ICON A5

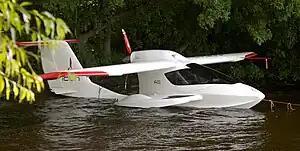
Prototype in water, 2010

In July 2012, the company applied for a Federal Aviation Administration (FAA) light-sport aircraft (LSA) rule exemption to raise the weight of the A5 above the maximum weight for amphibian LSAs, arguing that the required structure to make the aircraft spin resistant necessitated a gross weight of . In May 2013 the FAA requested more details on the procedures used by Icon to test the spin resistance of the aircraft at the higher weight. The FAA also requested a signed statement from the company indicating that the aircraft meets the spin resistance criteria specified for light aircraft type certification in FAR 23.221 (a)(2). In July 2013 the FAA granted the weight increase.